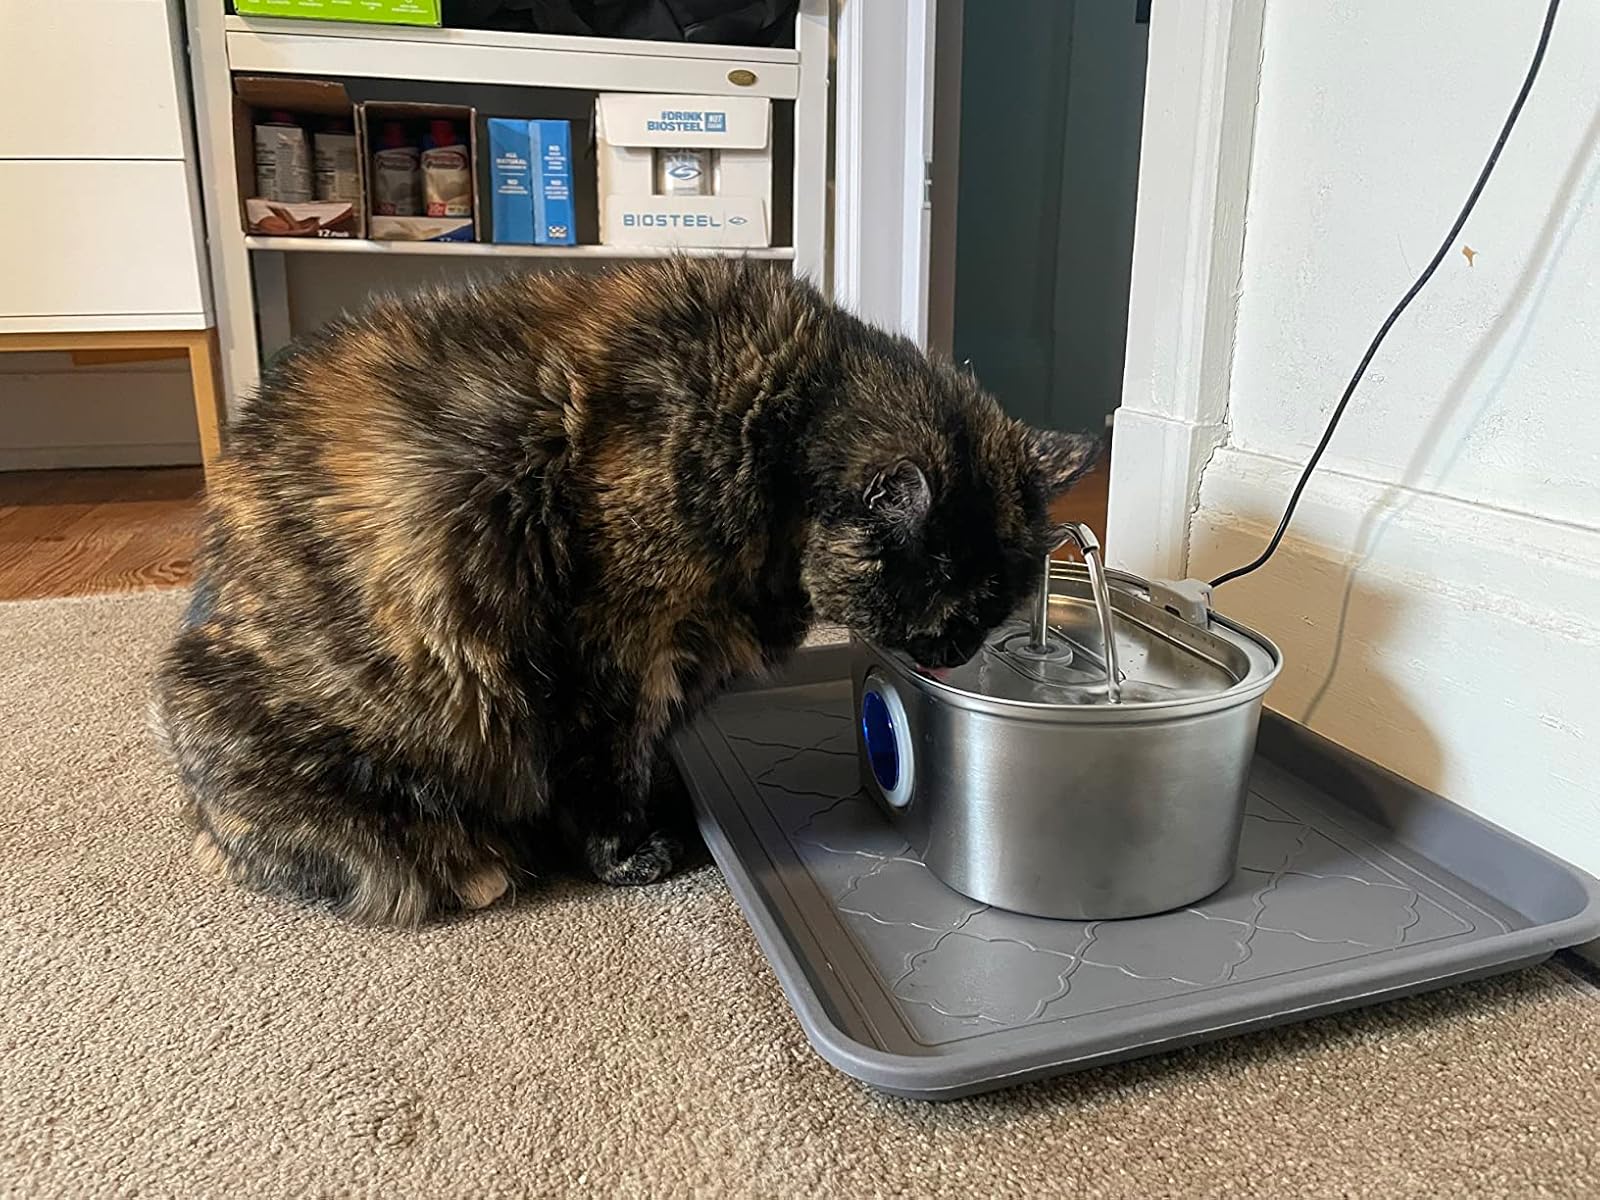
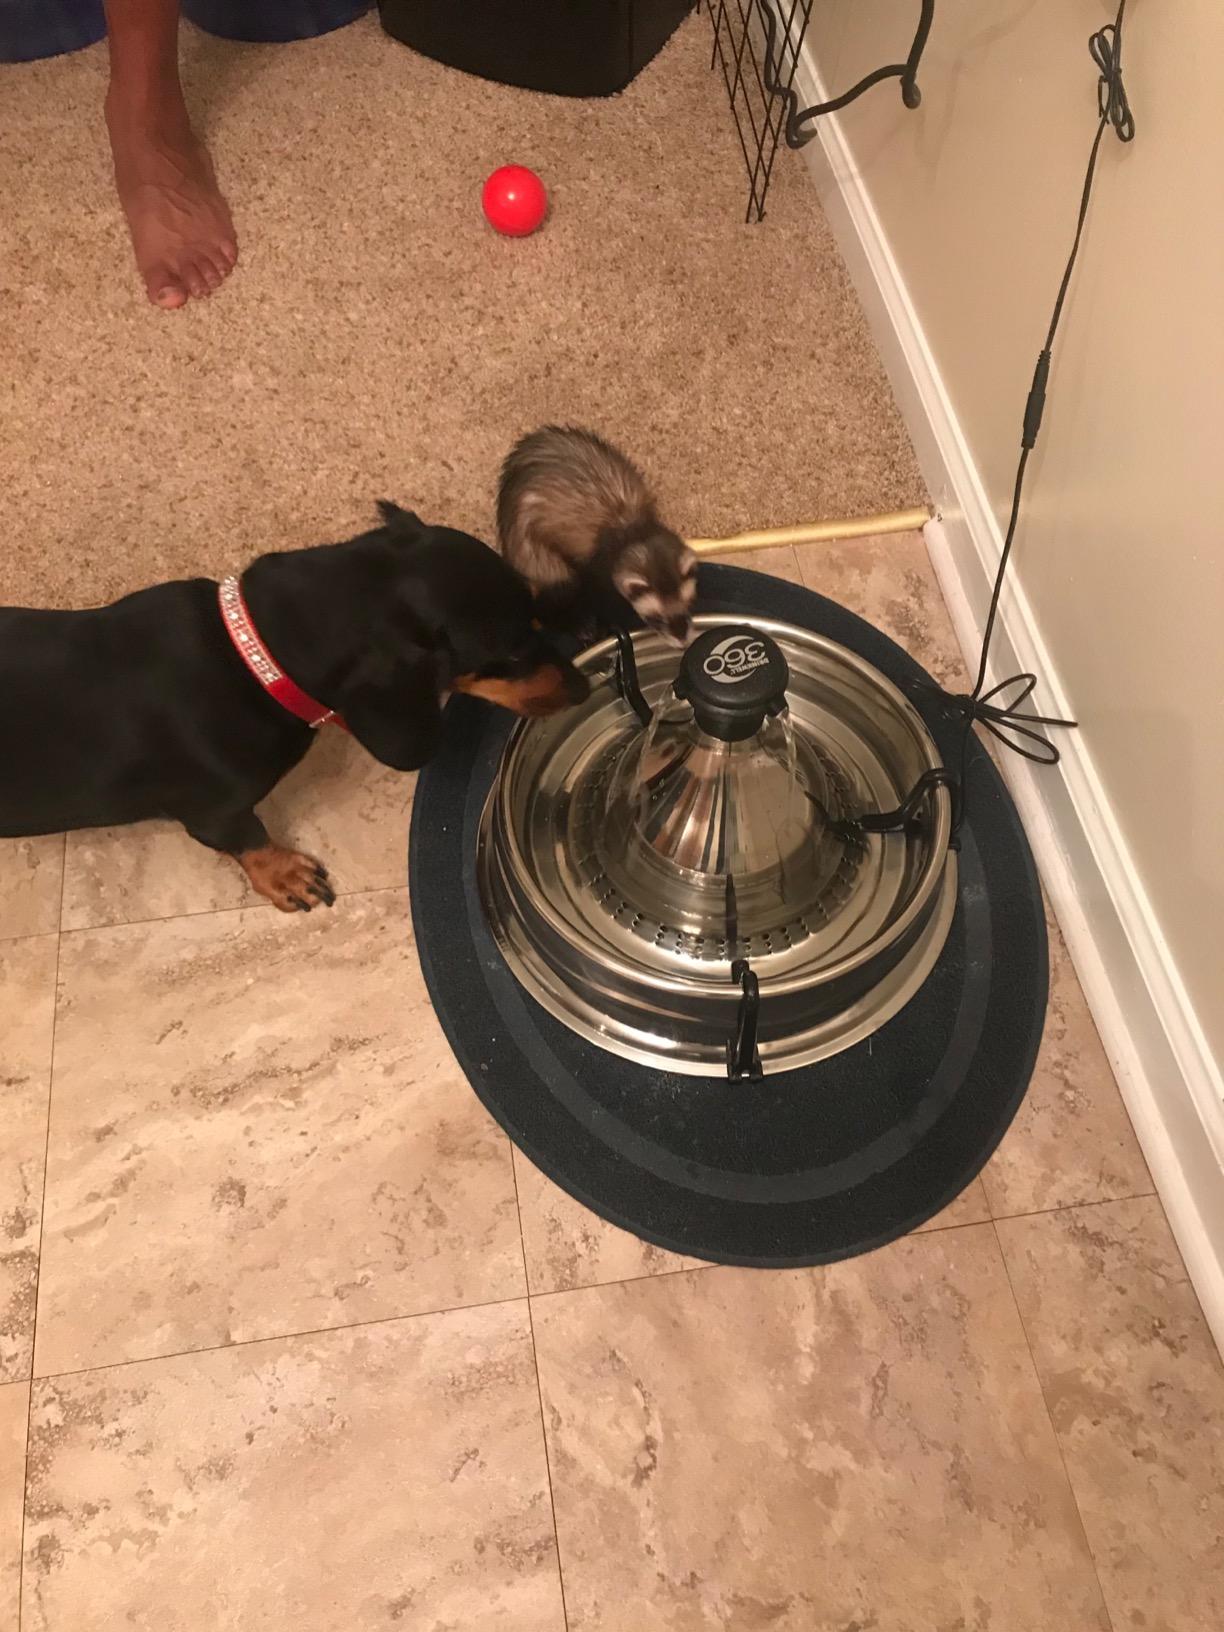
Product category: items_bowl
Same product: no